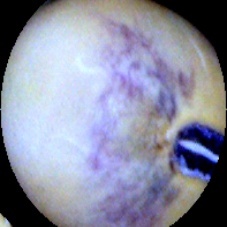
Label: Spotted